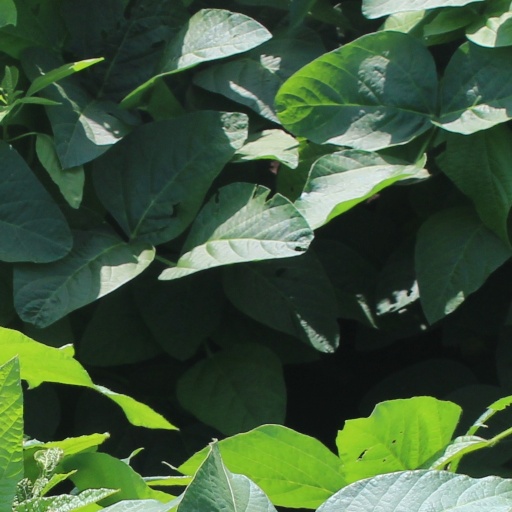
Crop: soybean